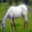
Label: horse